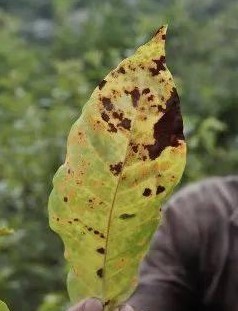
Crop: unknown
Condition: coffee_coffee_rust